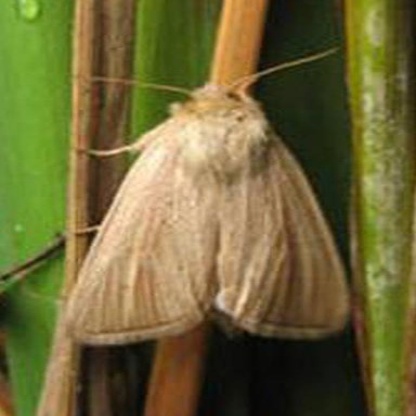
Nhãn: Sâu đục thân (Sọc nâu )( Chilo suppressalis )